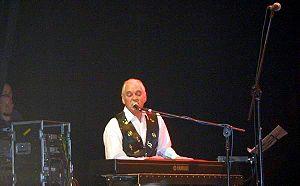
Gary Brooker, né le 29 mai 1945 à Hackney, est un musicien britannique, chanteur, pianiste et compositeur du groupe de rock Procol Harum.